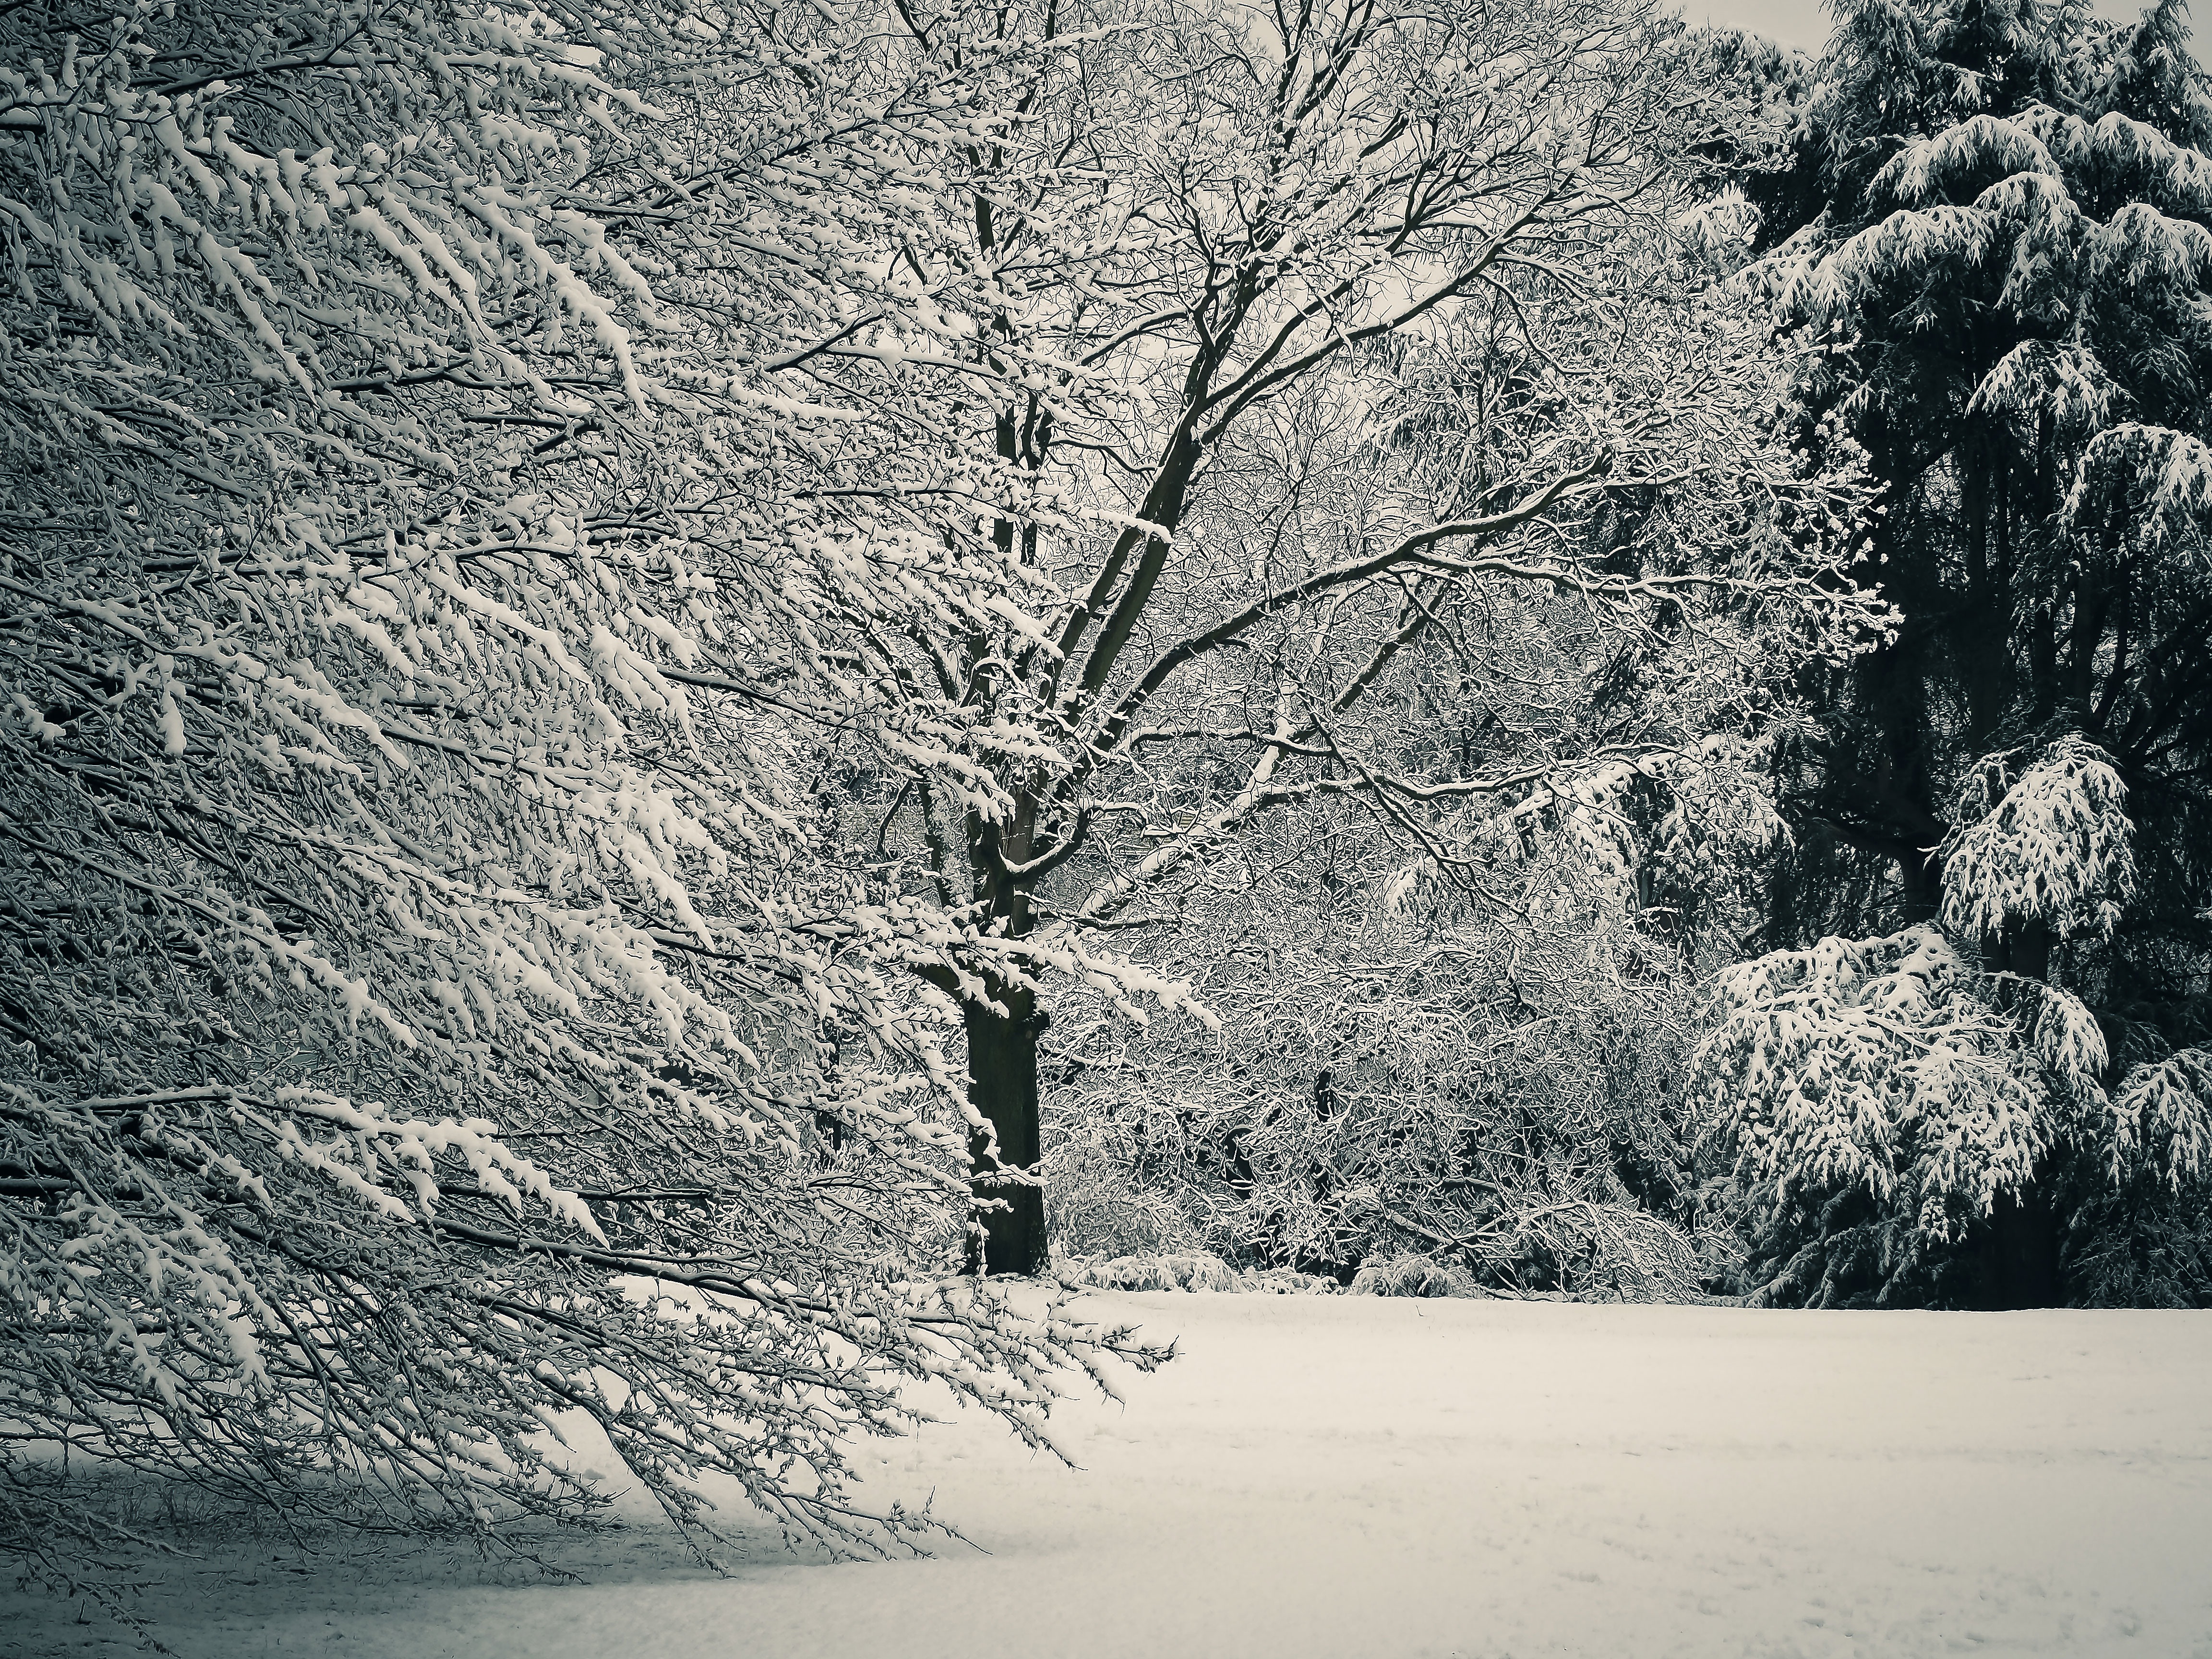
landscape, tree, nature, branch, snow, cold, winter, black and white, plant, white, morning, flower, frost, mystical, ice, weather, snowy, monochrome, season, gloomy, mood, winter dream, wintry, winter magic, freezing, snow landscape, monochrome photography, atmospheric phenomenon, woody plant